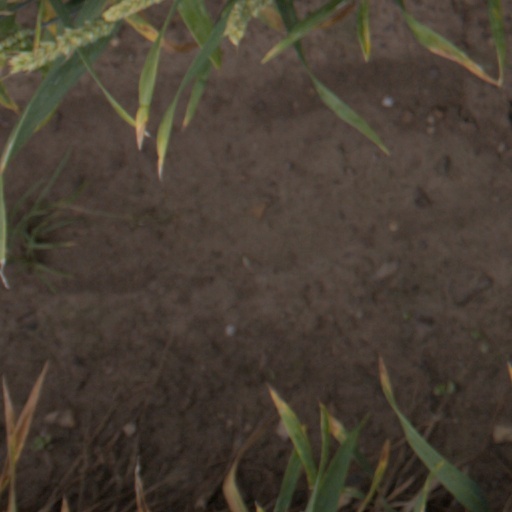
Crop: wheat